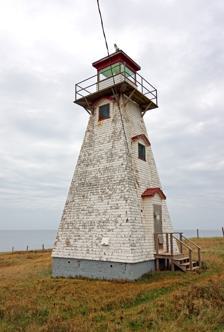
Building: Cape Tryon Light
Country: Unknown
Year built: 1905
Lighthouse on Prince Edward Island, Canada Lighthouse Cape Tryon Light Location Cape Tryon Prince Edward Island Canada Coordinates 46°32′02.5″N 63°30′21.9″W / 46.534028°N 63.506083°W / 46.534028; -63.506083 Tower Constructed 1905 (first) Construction wooden tower (both) Height 12.4 metres (41 ft) Shape square pyramidal tower (current) Markings white tower, red lantern Operator Canadian Coast Guard Heritage heritage lighthouse, Registered Heritage Place Light First lit 1965 (current) Deactivated 1965 Focal height 33.4 metres (110 ft) Range 8 nautical miles (15 km; 9.2 mi) Characteristic L Fl W 4s. The Cape Tryon Light is a lighthouse on the western north coast of Prince Edward Island , Canada, located on Cousins Shore about 4 km (2.5 mi) west of the cape. The station was built in 1905 and it characterised as a white building with red trim; with the lantern painted red. The original Cape Tryon lighthouse was deactivated in 1969. A second lighthouse was built on Cape Tryon itself, opened in 1969, and is still active. It is located a few kilometres north of the village of French River. See also List of lighthouses in Prince Edward Island List of lighthouses in Canada References